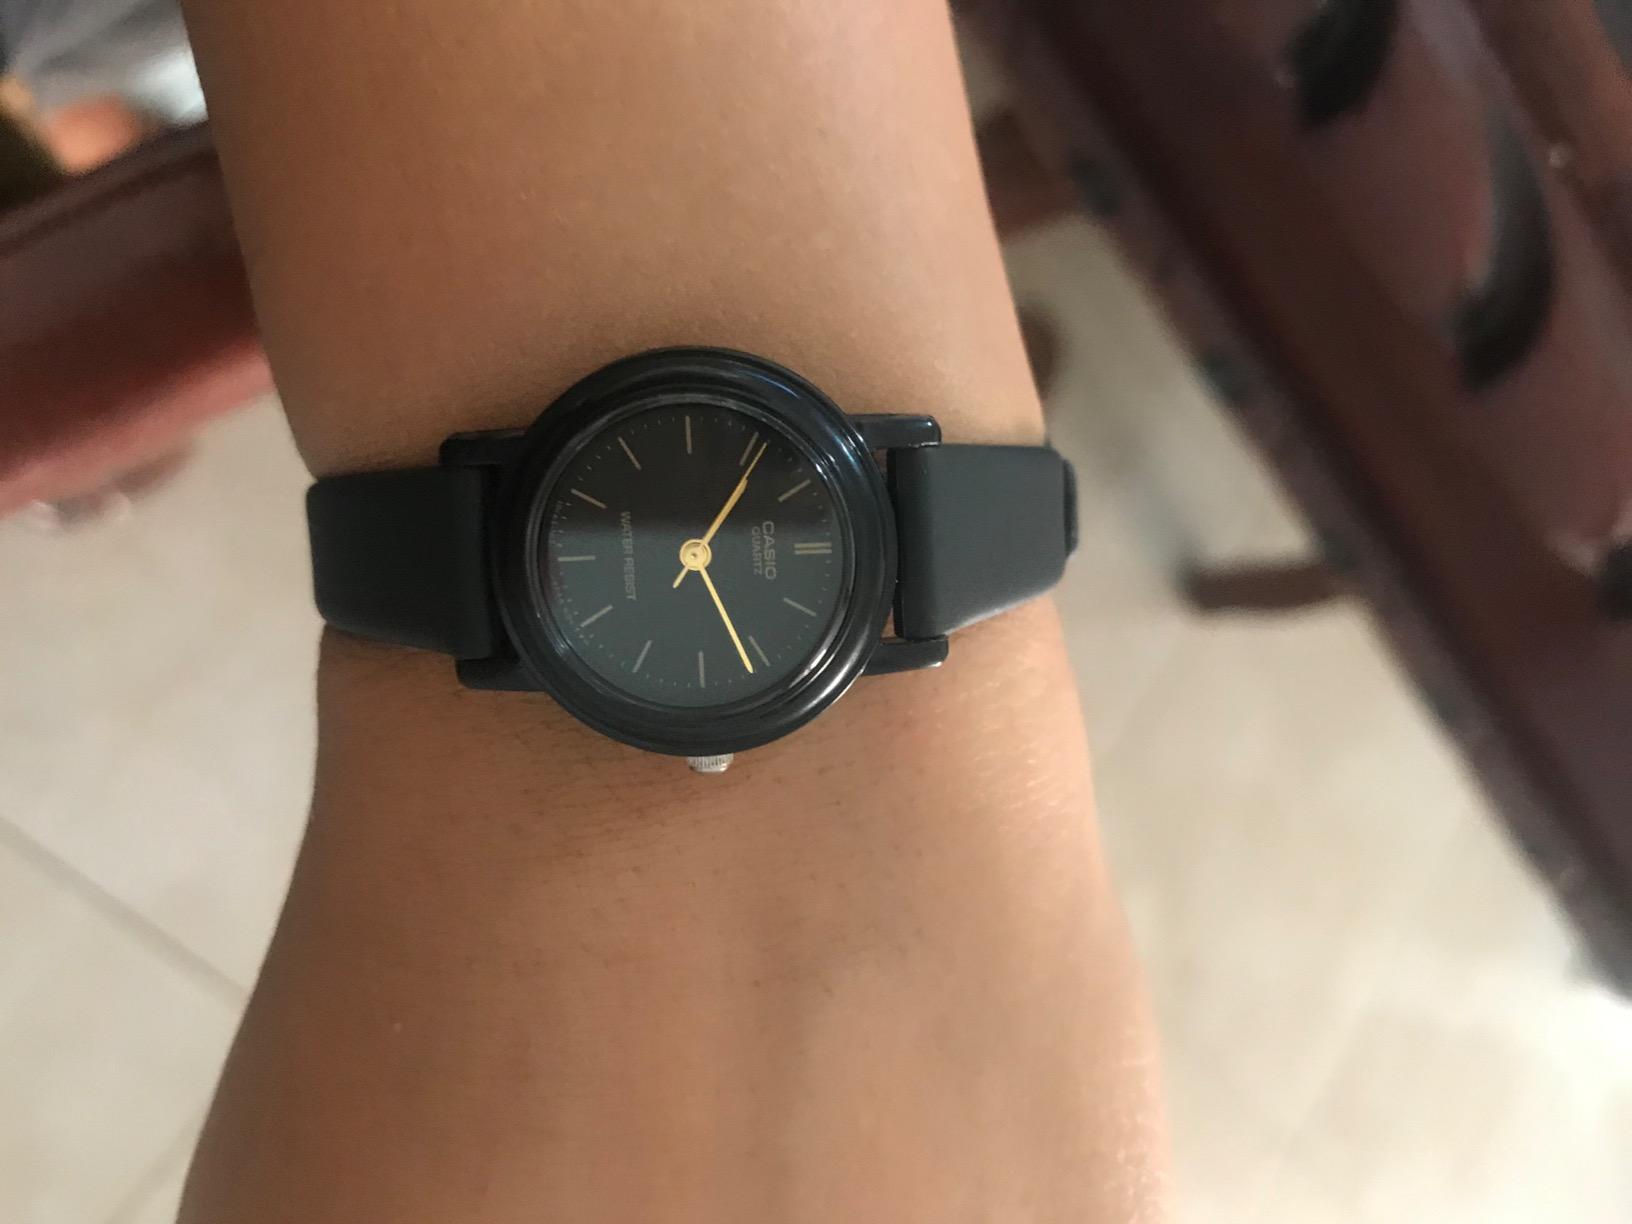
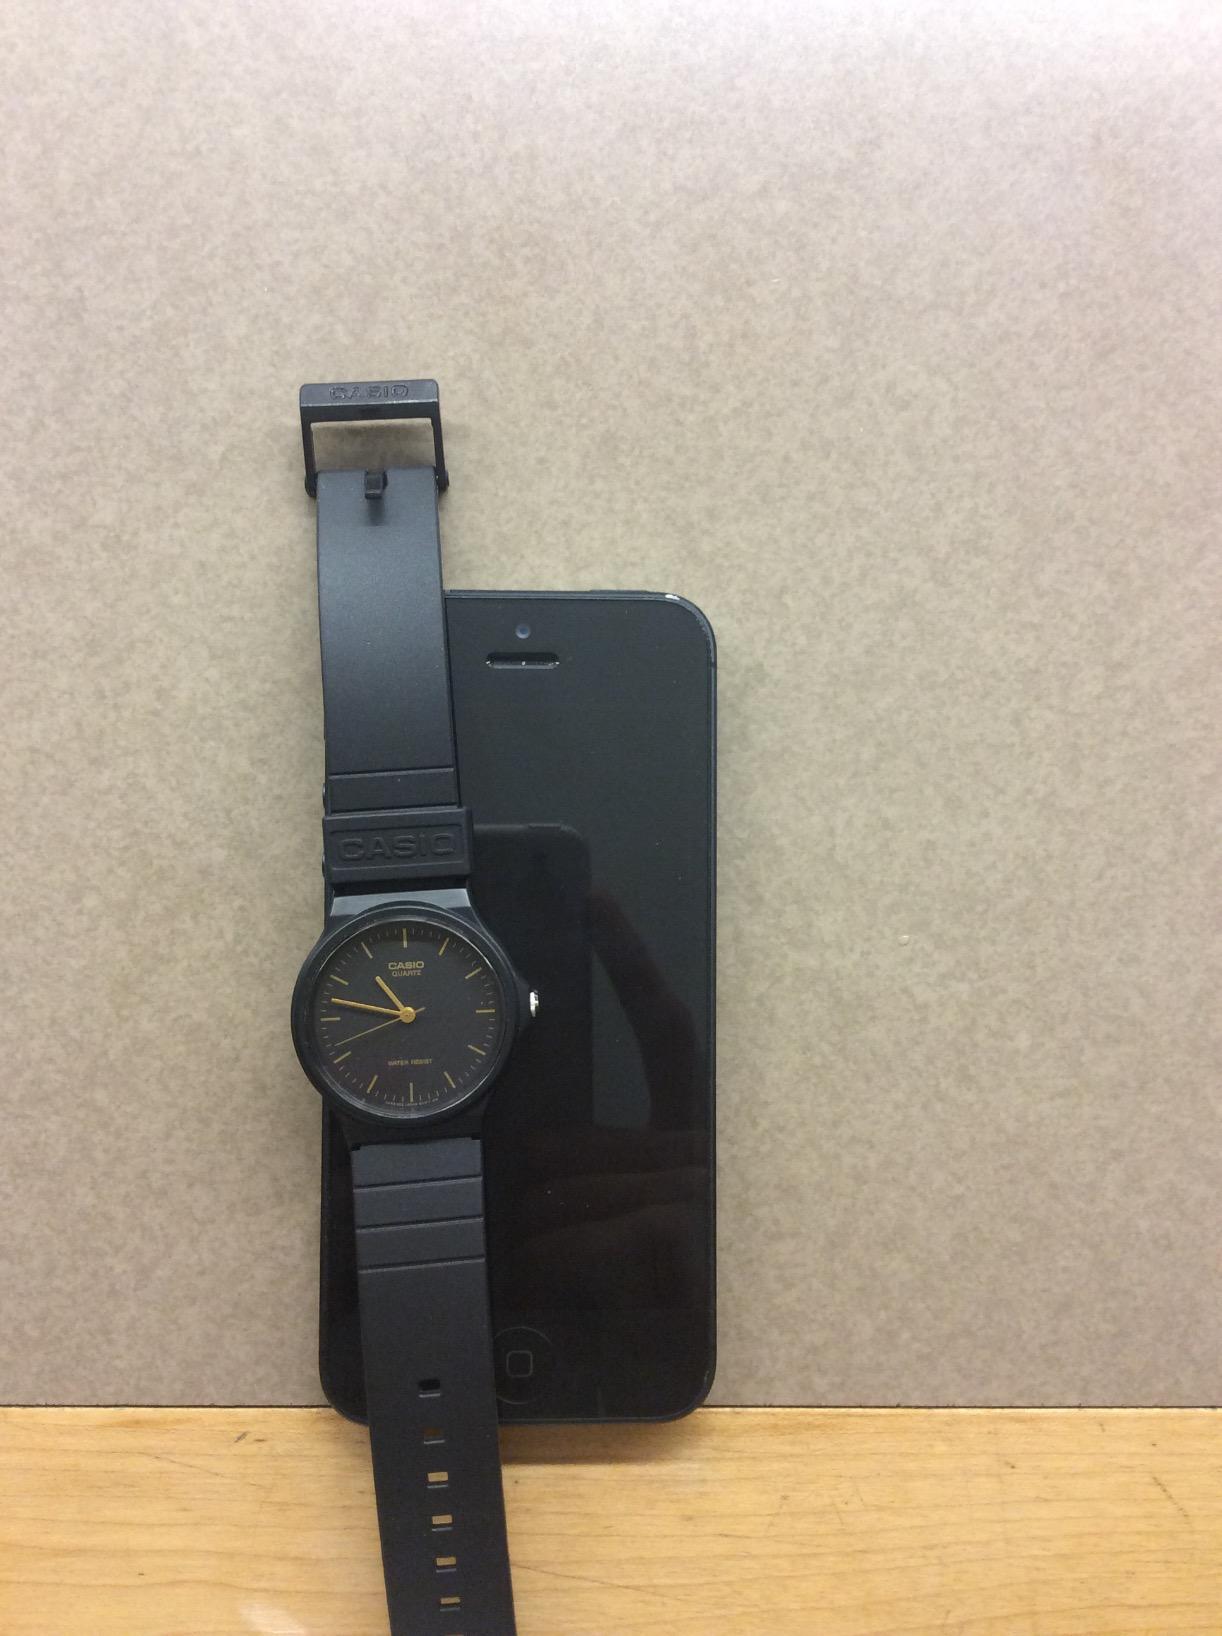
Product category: accessories_watch
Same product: no